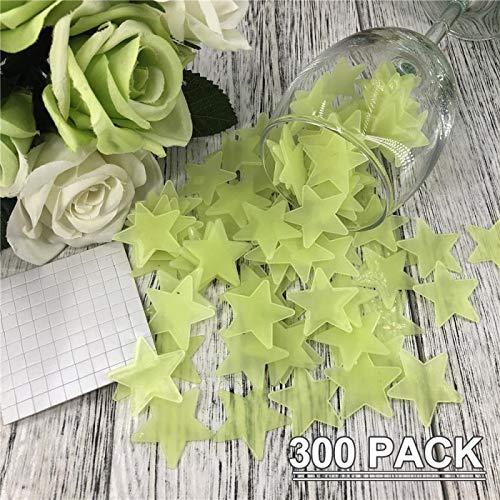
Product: SAYGOGO Wall Sticker, Star Luminous Sticker, Glow in The Dark Stars Wall Stickers for Ceiling or Wall, Decor for Kids Bedroom or Birthday Gift, Beautiful Wall Decals for Any Room, 300 pcs
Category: Baby Products | Nursery | Décor | Wall Décor | Stickers
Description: Best gift for kids - Is your child afraid of darkness Our removable stickers give off soft colors on the walls of the night, allowing children to sleep comfortably while ending their dark stress.
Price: $8.18